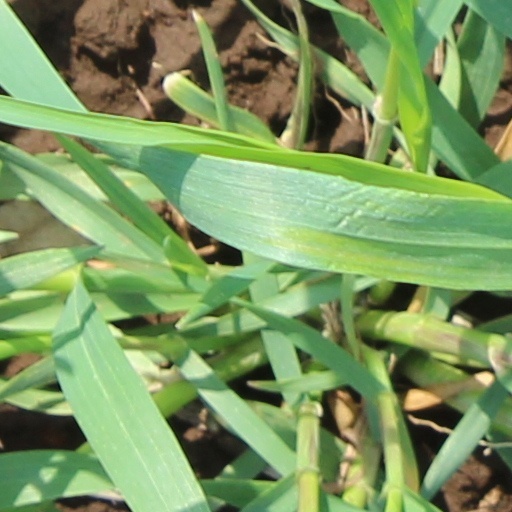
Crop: wheat